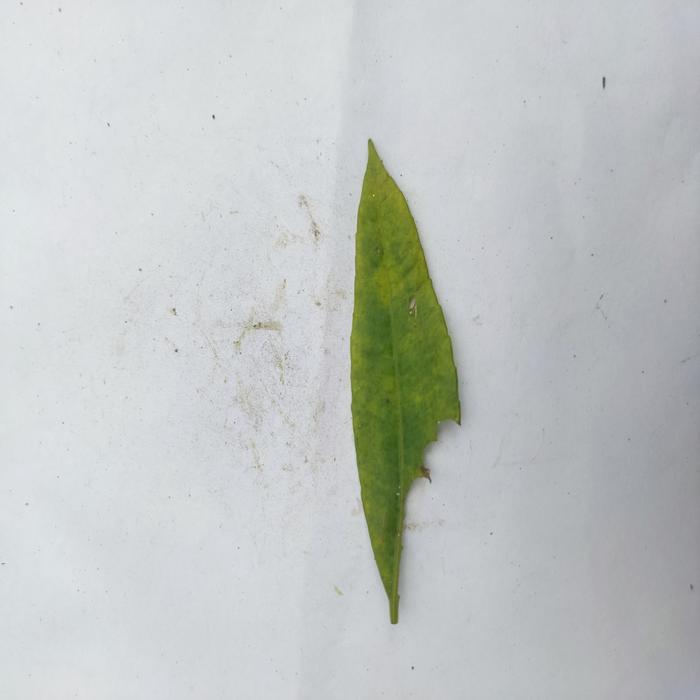
Crop: Hog Plum
Leaf condition: Anthracnose